Pontiac Firebird

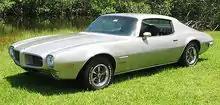
1971 Pontiac Firebird Esprit

The 1971 model year had a few minor changes to the Firebird. Fenders across all models featured a one-year-only exhaust vent seen on the lower half of the fenders. The interior options also changed to the newer style collared bucket seats in the deluxe interior, and the previous year's seats with the headrest were no longer available. The rear seat console was introduced as an option, and Honeycomb wheels became available for all Firebirds.